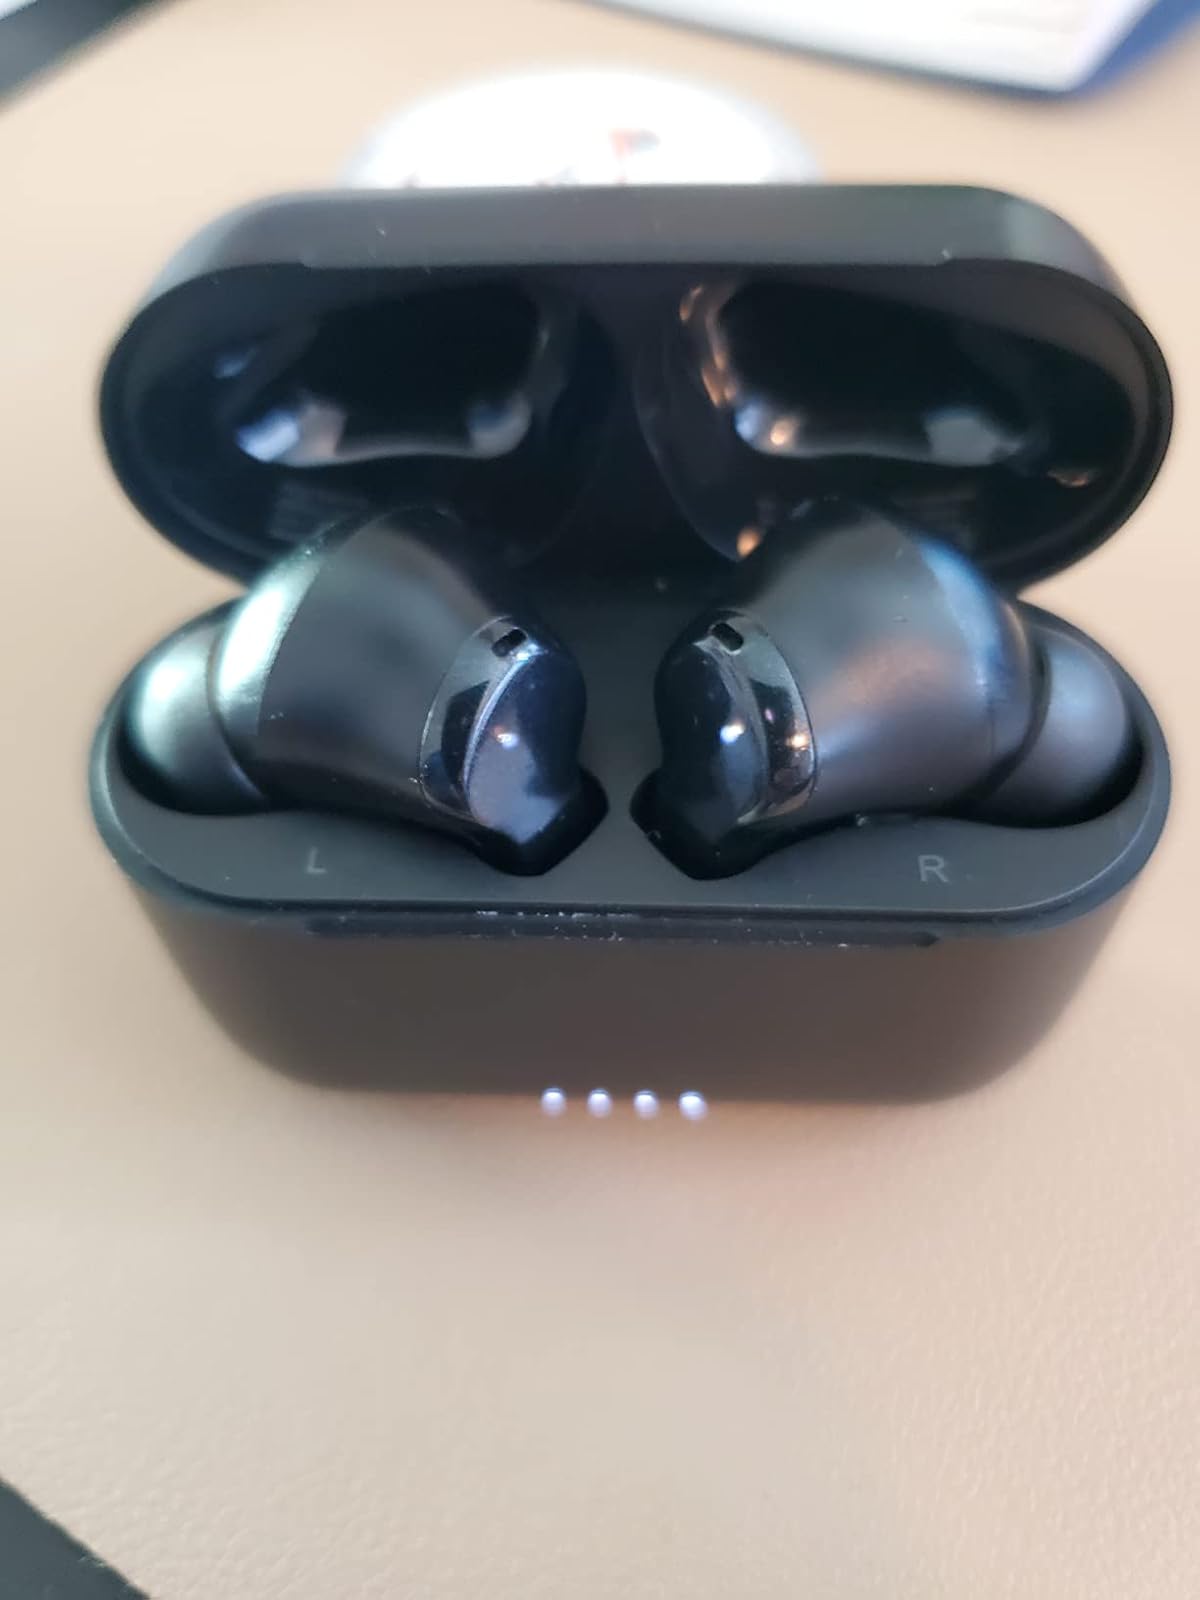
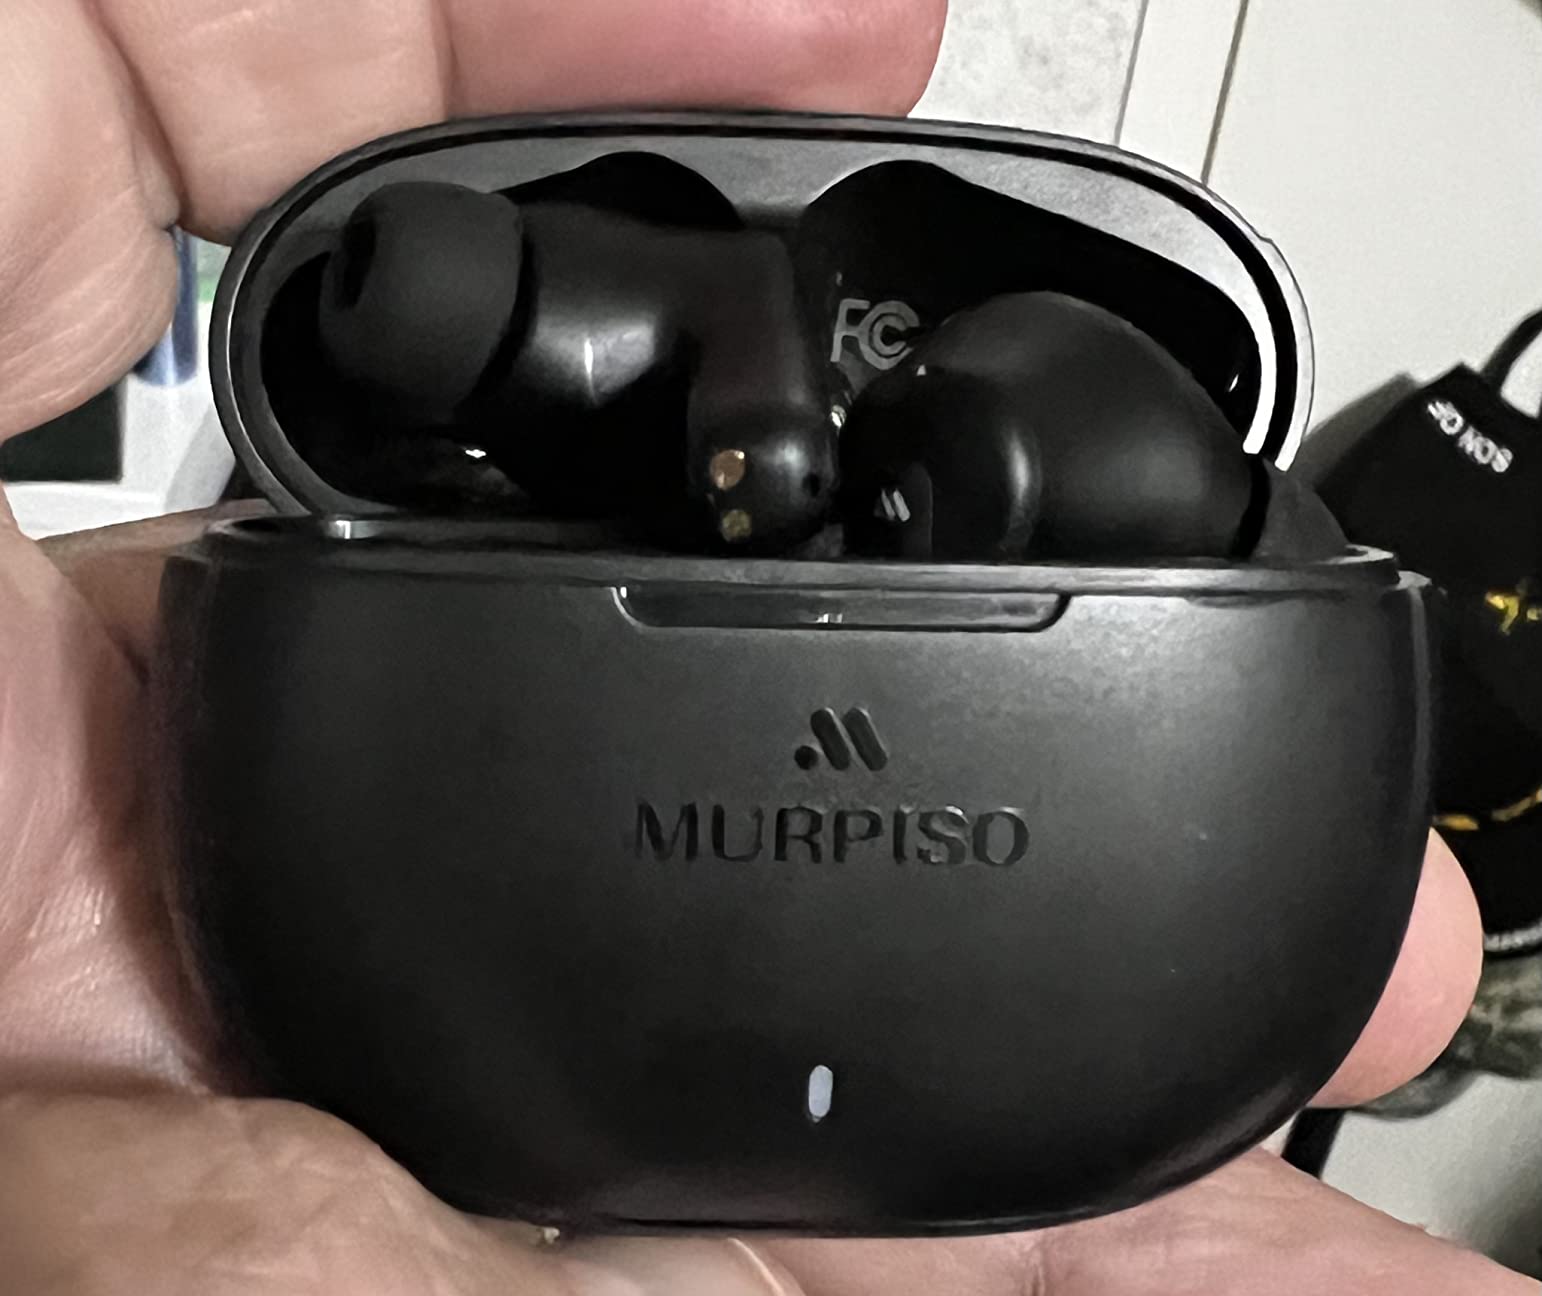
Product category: earbuds
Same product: no